Political career of Silvio Berlusconi

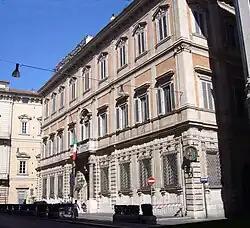
Palazzo Grazioli

On 18 November 2007, after claiming the collection of more than seven million signatures (including Umberto Bossi's) demanding the President of the Republic Giorgio Napolitano to call a fresh election, Silvio Berlusconi announced from the running board of a car in a crowded Piazza San Babila in Milan that Forza Italia would have soon merged or transformed into The People of Freedom party. Berlusconi also stated that this new political movement could see the participation of other parties. Both supporters and critics of the new party called Berlusconi's announcement "the running board revolution".